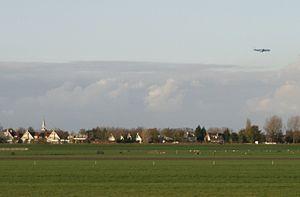
Leimuiden est un village néerlandais, situé dans la commune de Kaag en Braassem en Hollande-Méridionale, entre Leyde et Amsterdam.